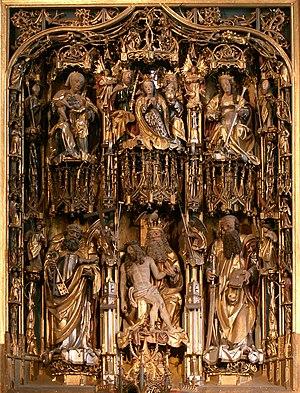
L'ancienne église paroissiale de l'Assomption située à Lana, un bourg de la province autonome de Bolzano, est considérée comme une des plus belles églises du pays et abrite un retable célèbre de Hans Schnatterpeck. L'église est située dans le quartier Niederlana ; l'église, le clocher, la chapelle du cimetière et le cimetière sont classés patrimoine culturel protégé.